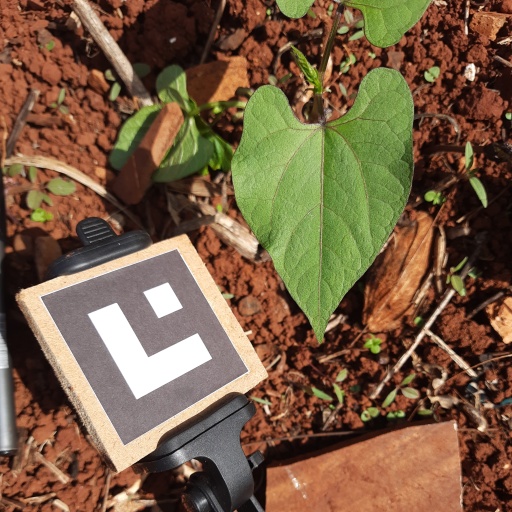
Observations: flat surface, no eating holes, under sunlight